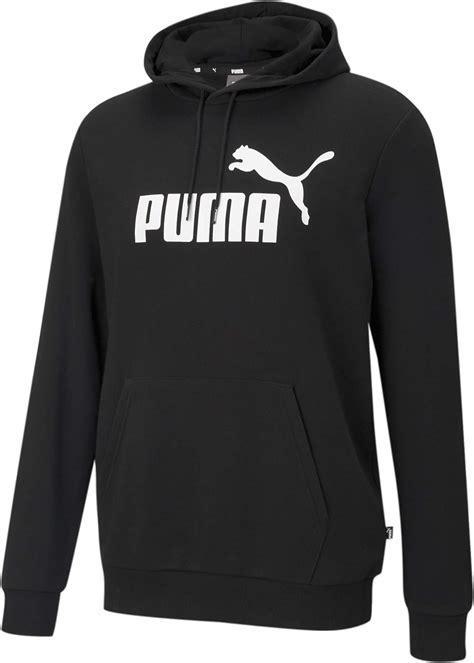
Brand: Puma
Model: Caven